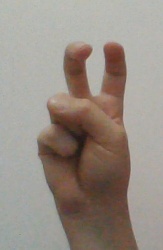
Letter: toot